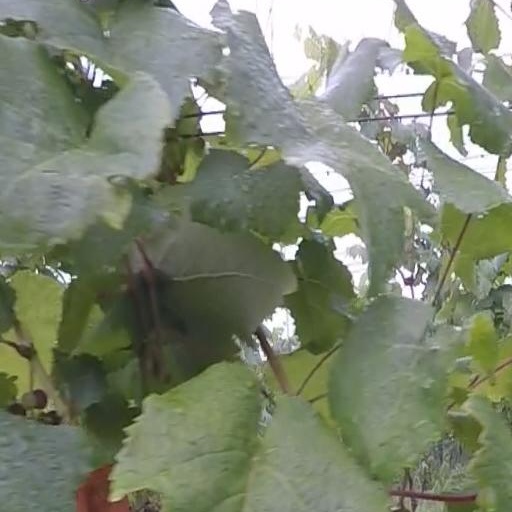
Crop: grape